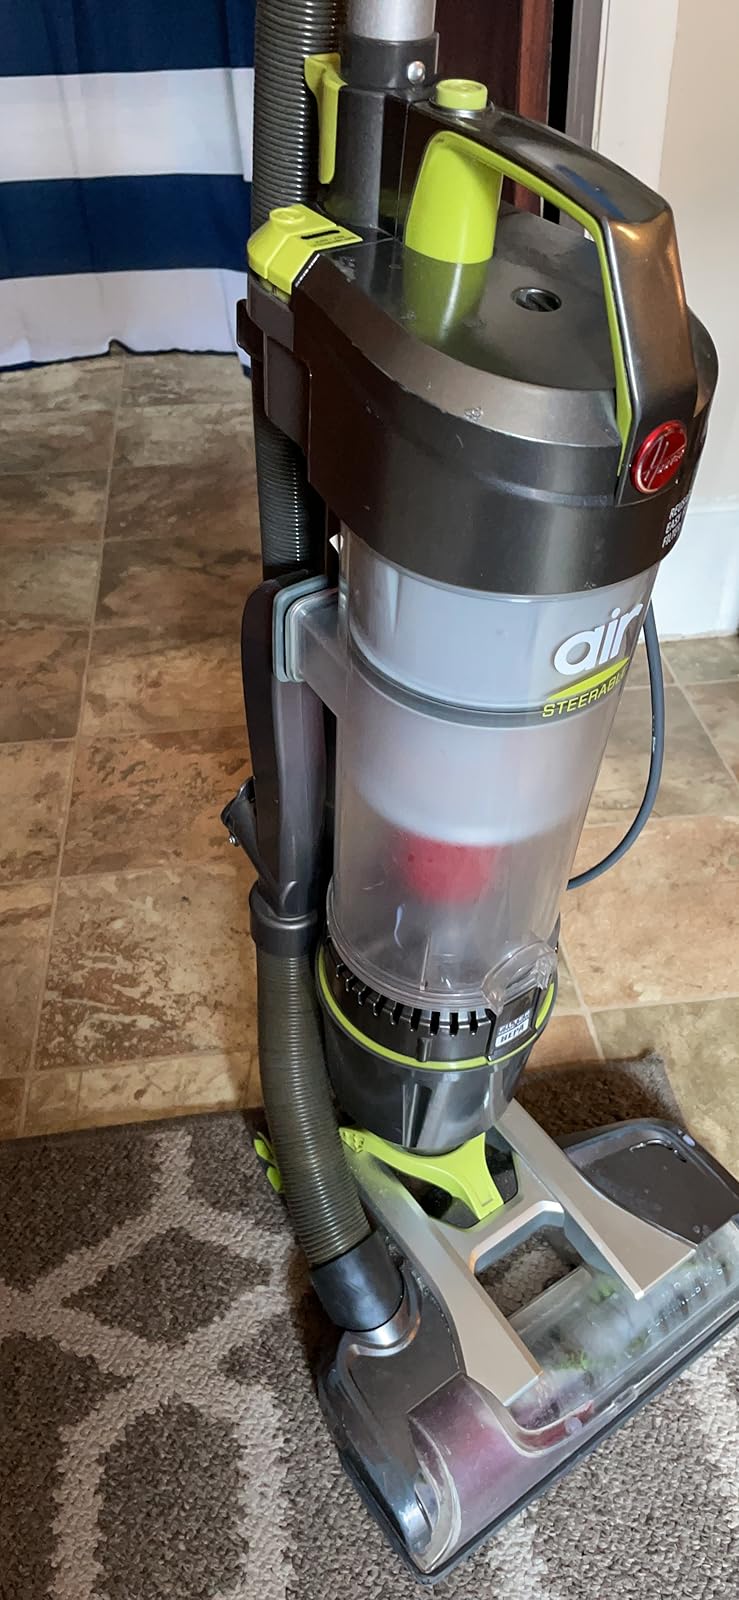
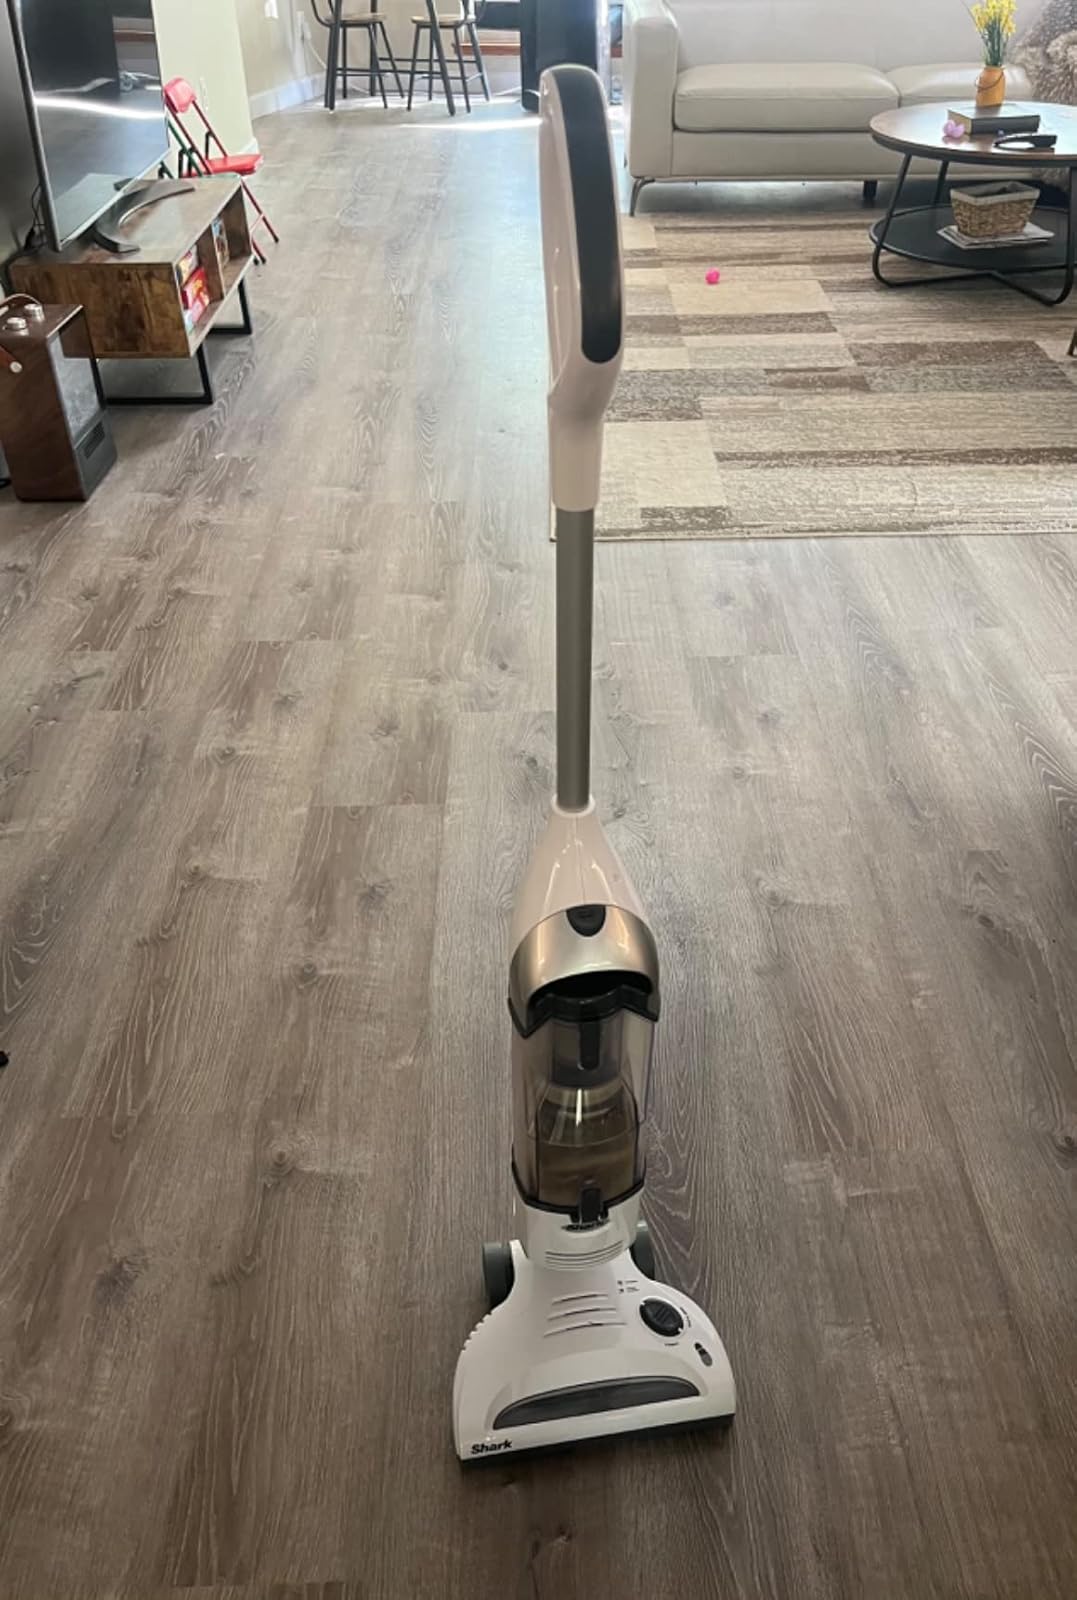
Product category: items_vacuum
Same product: no